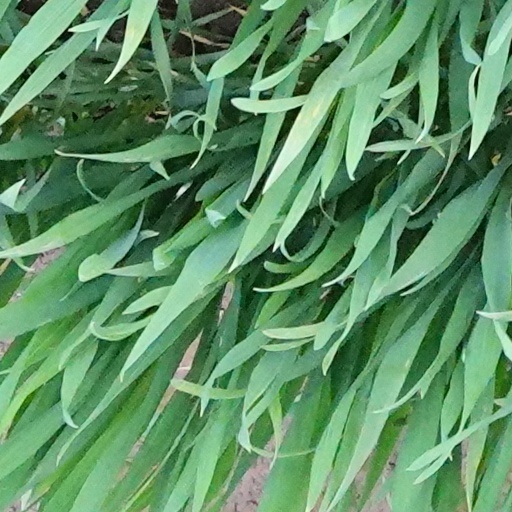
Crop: wheat